University station (Edmonton)

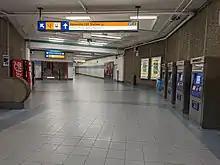
Concourse level of university station, with the ticketing machines on the right.

The station has a long centre loading platform that can accommodate two five-car LRT trains at the same time, with one train on each side of the platform. The platform is just over eight metres wide. Access to the platform is from a concourse level by stairs and escalators located at each end of the platform. There is also an elevator at the north end of the platform. The concourse level provides access to the surface and to the university's Housing Union Building (HUB). It is the deepest station in the system, at a depth of below the surface.